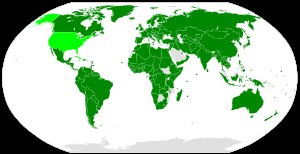
Den internationale konvention om økonomiske, sociale og kulturelle rettigheder
Landene, der har undertegnet konventionen er markeret med grønt.
Den internationale konvention om økonomiske, sociale og kulturelle rettigheder eller ØSKR-konventionen er en multilateral konvention, der blev vedtaget af FN's generalforsamling 16. december 1966 og trådte i kraft 3. januar 1976.